Question: Please indicate a possible affordance area of the bicycle that can be used for sitting on
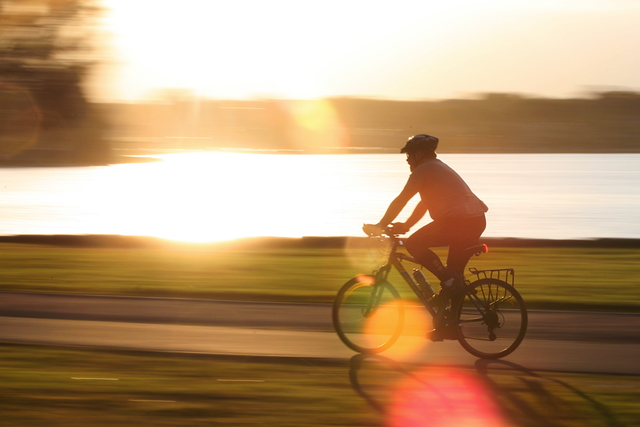
Answer: [458.178, 236.851, 492.798, 258.489]